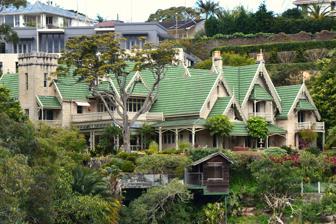
Building: The Hermitage, Vaucluse
Country: Australia
Year built: 1878
House in New South Wales, Australia The Hermitage The Hermitage , Vaucluse The Hermitage Location in Greater Sydney General information Status Completed Type House Architectural style Victorian Rustic Gothic Location 22 Vaucluse Road, Vaucluse , New South Wales Country Australia Coordinates 33°51′33″S 151°16′09″E / 33.8593°S 151.2693°E / -33.8593; 151.2693 Construction started 1870 ( 1870 ) Completed 1878 ( 1878 ) Technical details Material Sydney sandstone Design and construction Architect(s) Alexander Dick (1840 house) Edward Mason Hunt (1870-1878 works) Emil Sodersten (1936 works) Register of the National Estate Official name The Hermitage Designated 21 October 1980 Reference no. 2499 New South Wales Heritage Database (Local Government Register) Official name The Hermitage Type Built Designated 10 March 1995 Reference no. Local register References The Hermitage is a historic house in the Sydney suburb of Vaucluse , New South Wales , Australia. It is listed on the (now defunct) Australian Register of the National Estate as well as the Municipality of Woollahra local government heritage list . History and description The main house was designed and built around 1870-1878 in the Victorian Rustic Gothic style by Edward Mason Hunt, influenced by the design of Roslyndale , in Woollahra, New South Wales . It features a castellated tower, elaborately carved barge boards and a roof of multiple gables . The house was seriously damaged by a fire in 1936, and was restored by Emil Sodersten . It was bought by the Woolworths company in 1964 and used as a staff training centre, but later returned to its original role as a private home. This Gothic house overlooks Hermitage Reserve and has harbour views. The Hermitage incorporates a smaller house, which was built c. 1840 by Alexander Dick . The Hermitage is owned by the family of Justin Hemmes . References